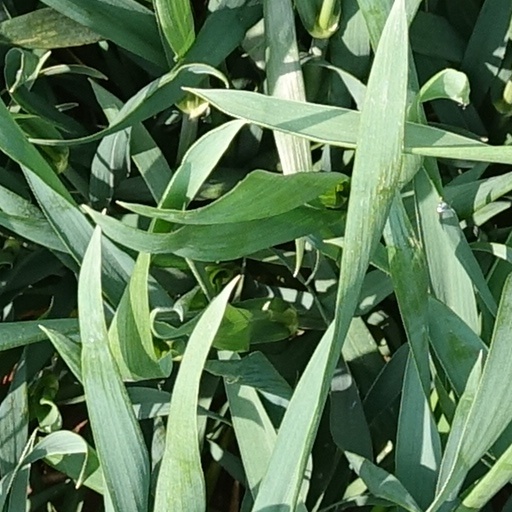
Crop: wheat